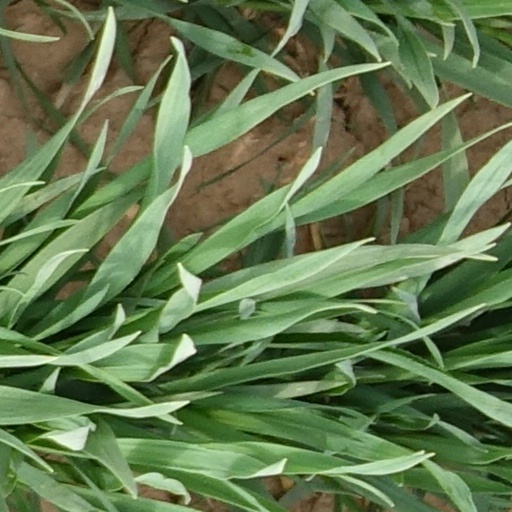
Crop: wheat